Wilda Octaviana

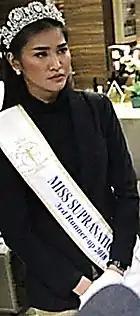
Wilda as "3rd Runner-up" of Miss Supranational 2018.

Before competing in Puteri Indonesia 2018, Wilda competed in Miss Earth Indonesia 2017, where she won "Miss Photogenic" special award. In 2018, Wilda competed in the regional pageant of , winning the title to represent her province West Kalimantan in Puteri Indonesia 2018.